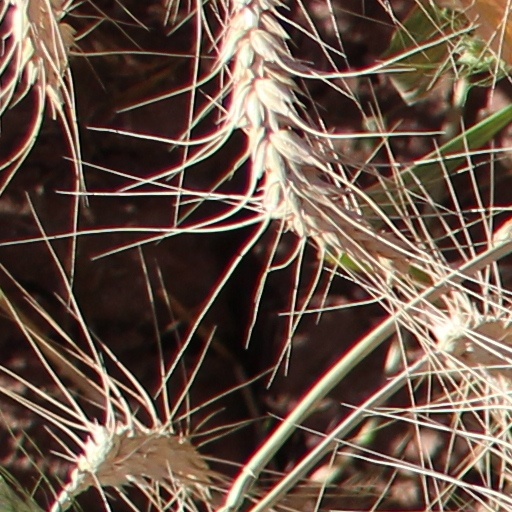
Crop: wheat